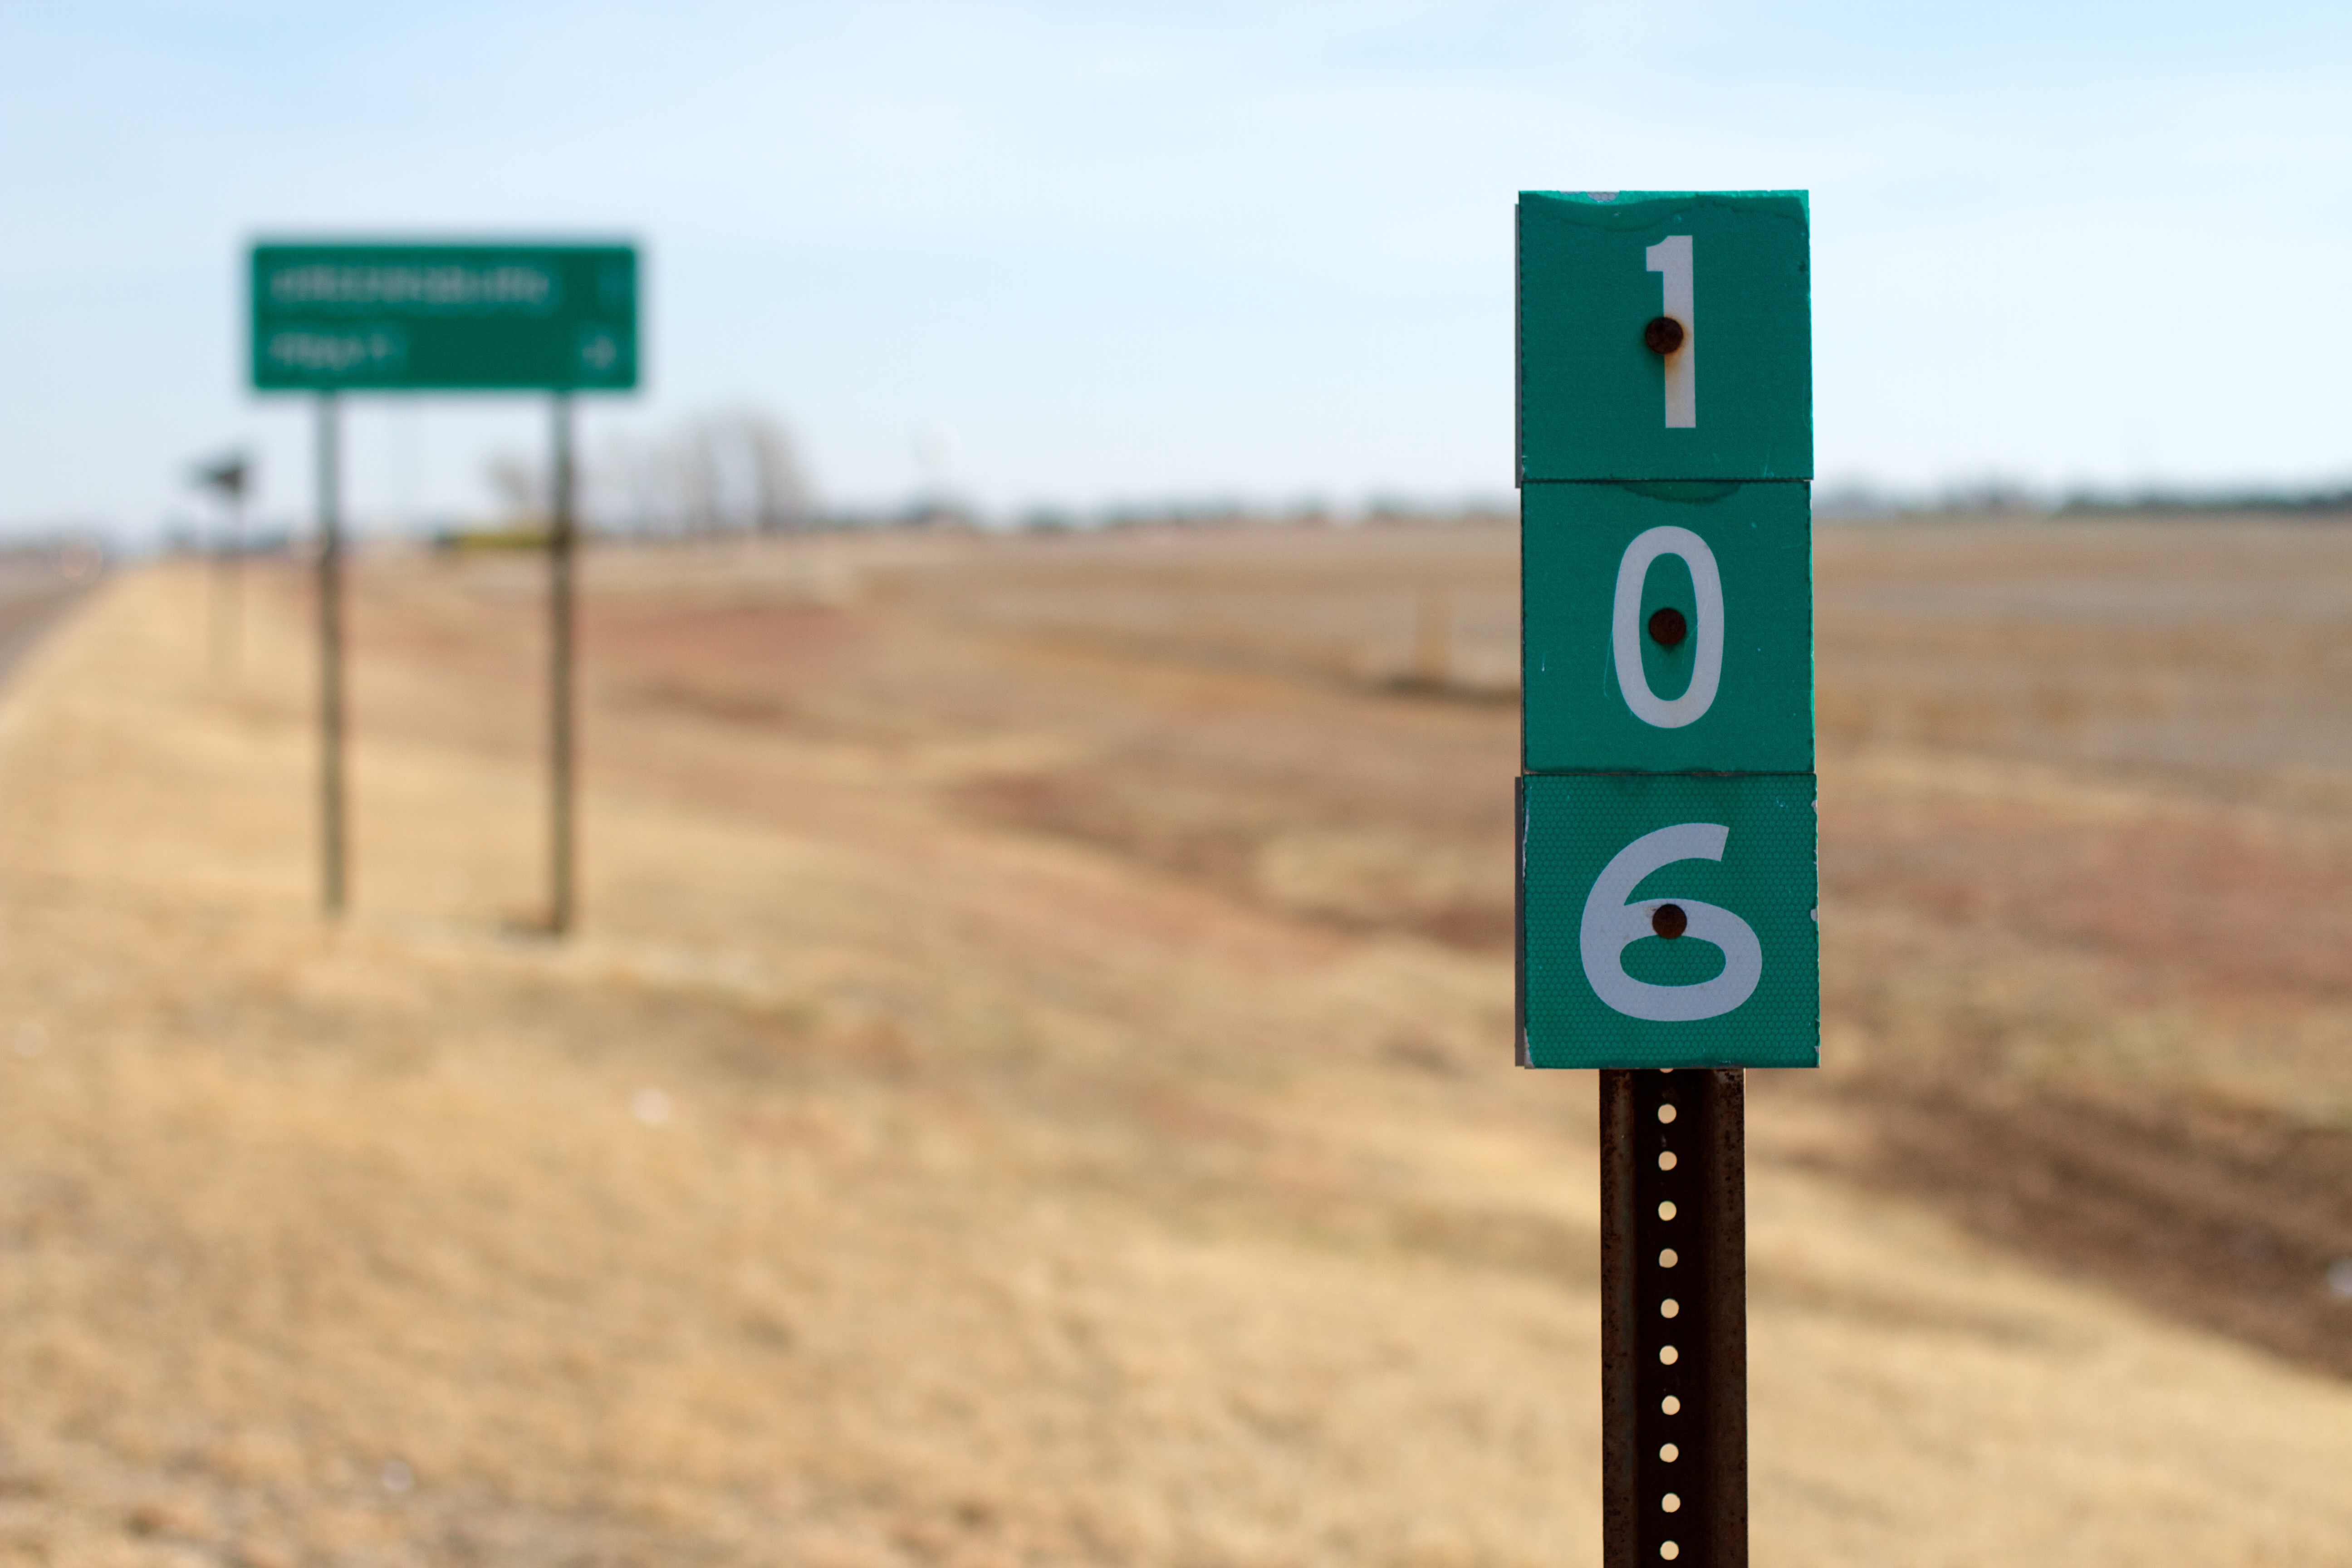
sign, street sign, signage, ds106, 106, 106milepost, traffic sign